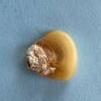
Maize quality: Bad